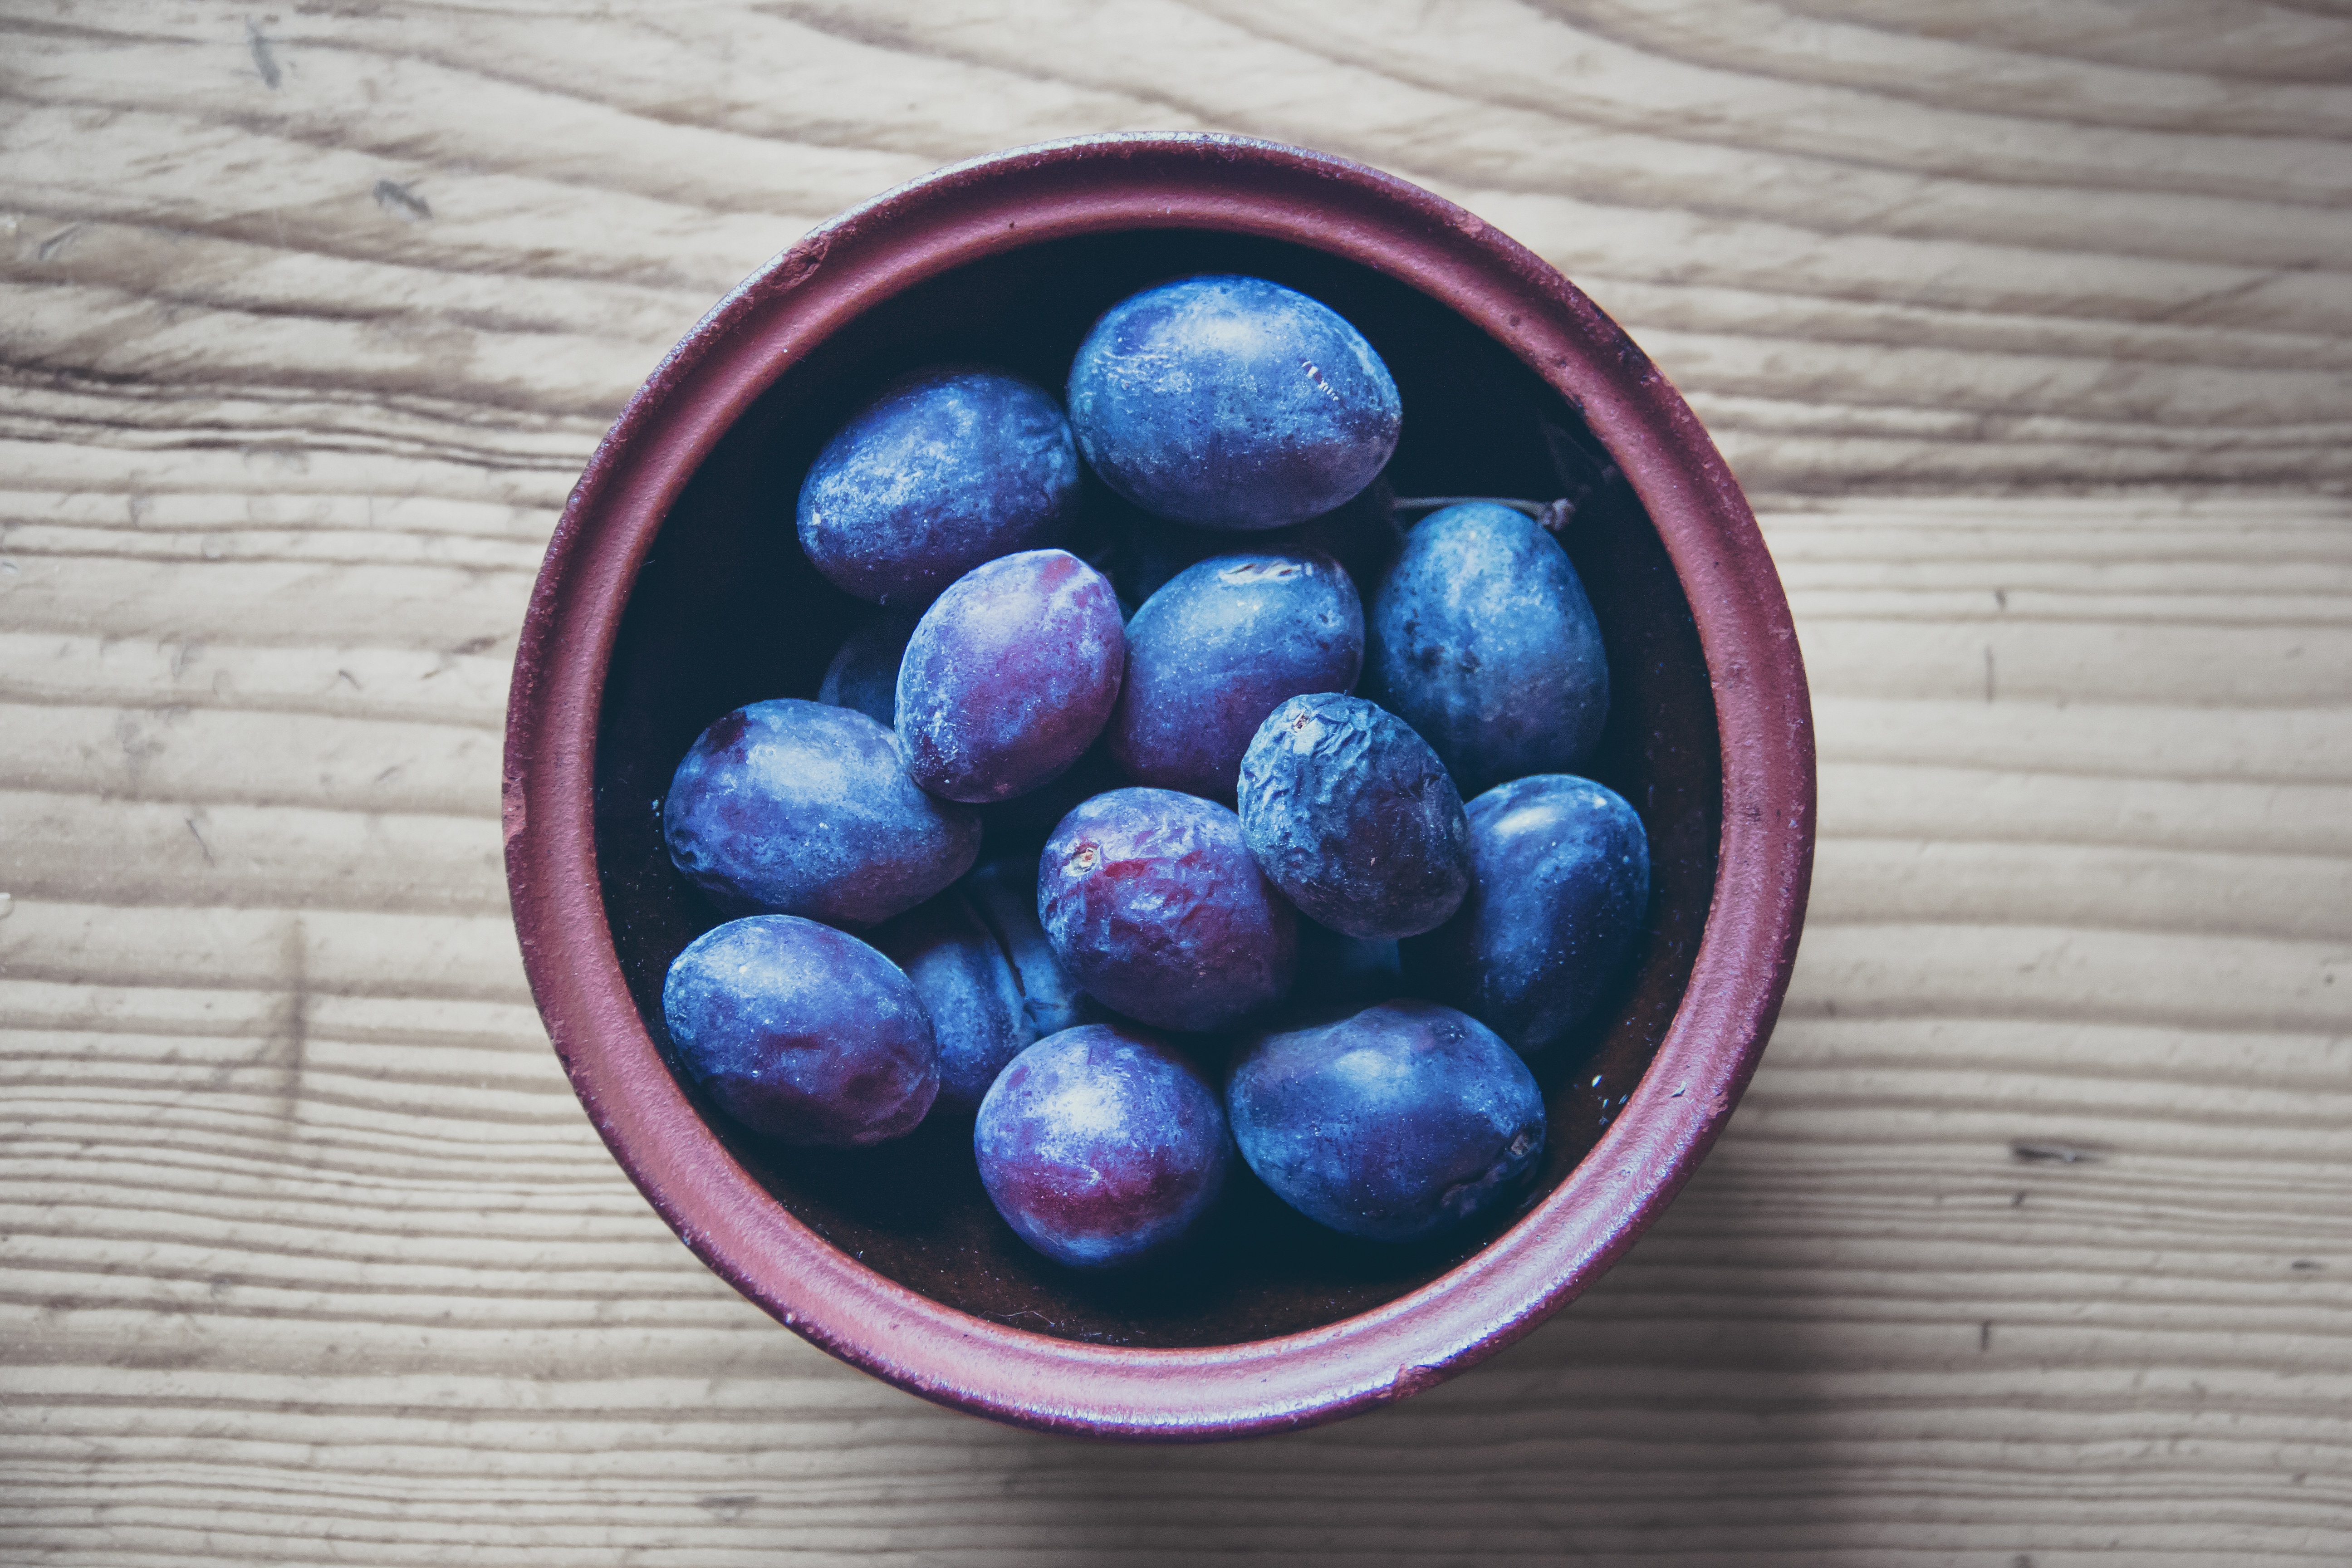
nature, plant, fruit, berry, sweet, summer, food, produce, vegetable, plate, fresh, blue, breakfast, healthy, eat, close up, plum, vitamin, eating, violet, tasty, vegetarian, diet, organic, flowering plant, damson, organic food, land plant